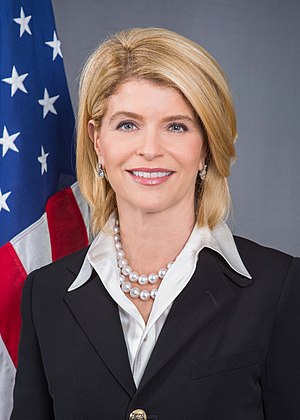
Carla Sands
Carla Sands i november 2017.
Carla Herd Sands er en amerikansk skuespiller, kiropraktor, erhvervsleder, og amerikansk ambassadør til Danmark siden december 2017.